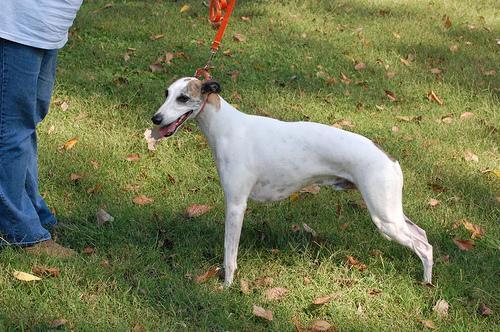
whippet